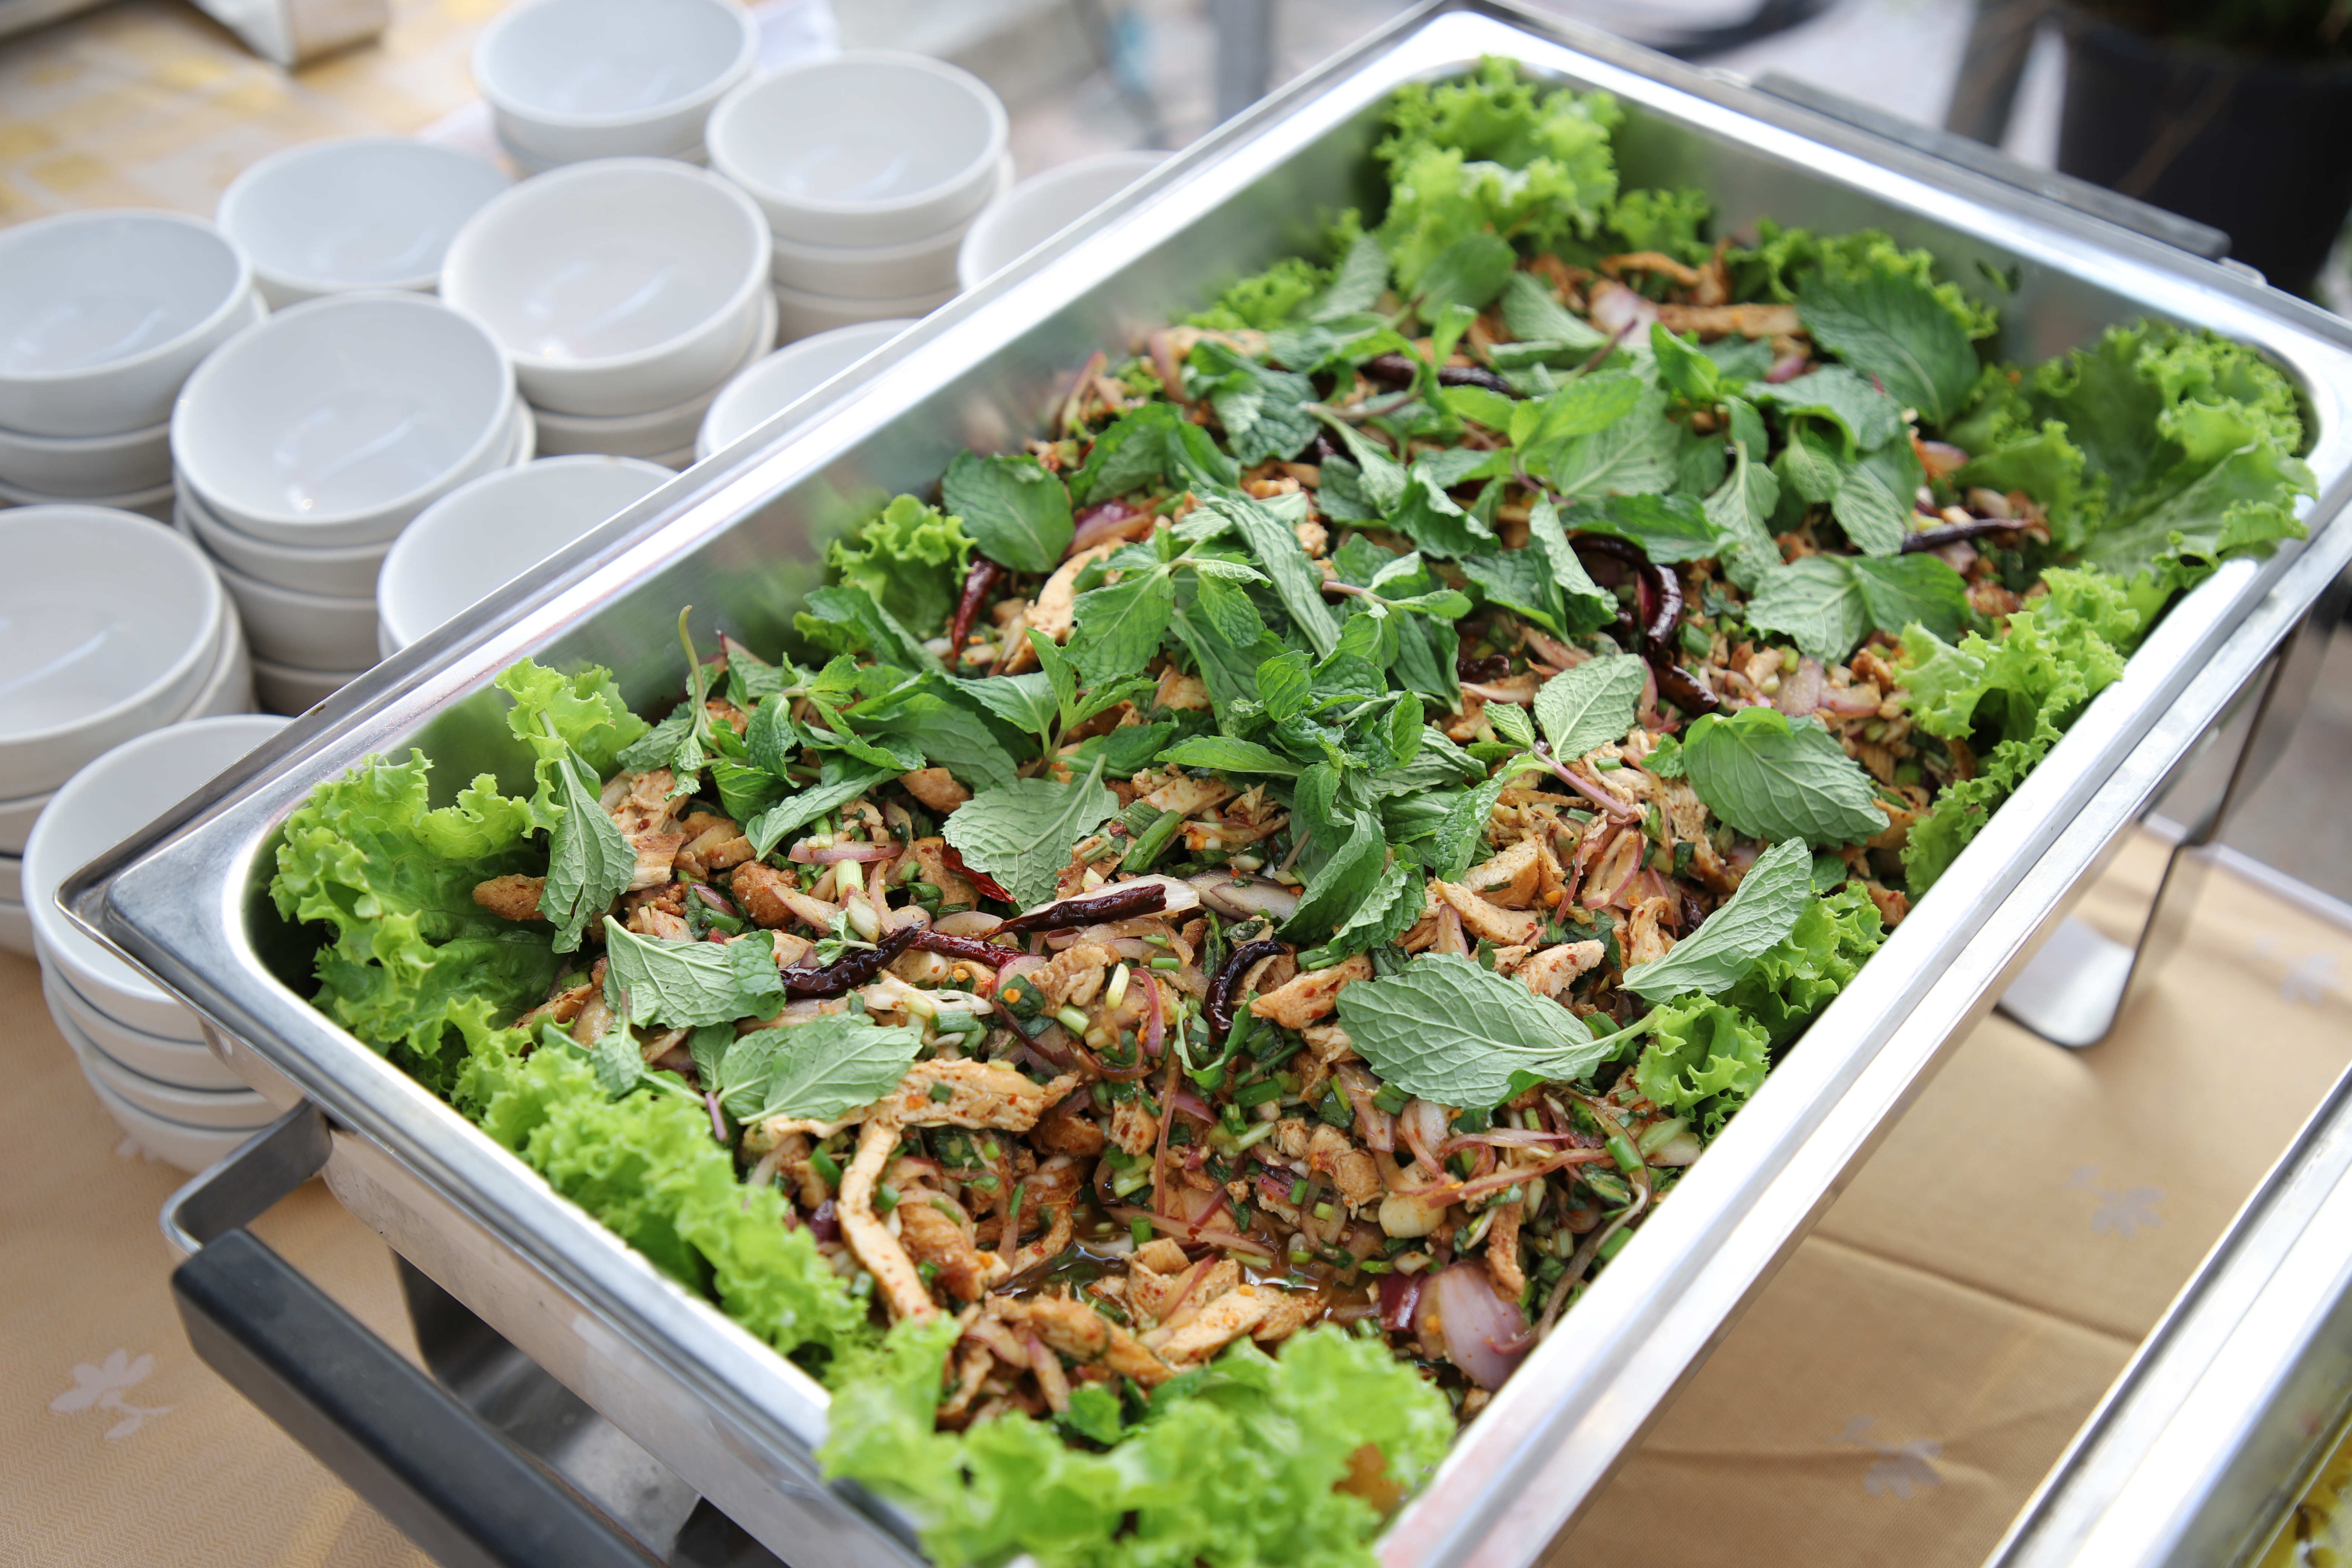
appetizer, asia, asian, background, chili, cooked, cooking, cuisine, culture, delicious, diet, dinner, dish, eating, food, fresh, gourmet, healthy, herb, homemade, hot, ingredient, isan, larb, local, lunch, meal, meat, minced, mint leaf, northeast, nutrition, plate, pork, restaurant, salad, shallot, southeast asia, spice, spicy, tasty, thai, thai food, thailand, top view, tradition, traditional, vegetable, white, wooden, recipe, fines herbes, terrestrial plant, groundcover, plant, houseplant, produce, Food storage containers, leaf vegetable, seafood, natural foods, tableware, dishware, delicacy, arthropod, annual plant, market, comfort food, side dish, la carte food, chafing dish, buffet, local food